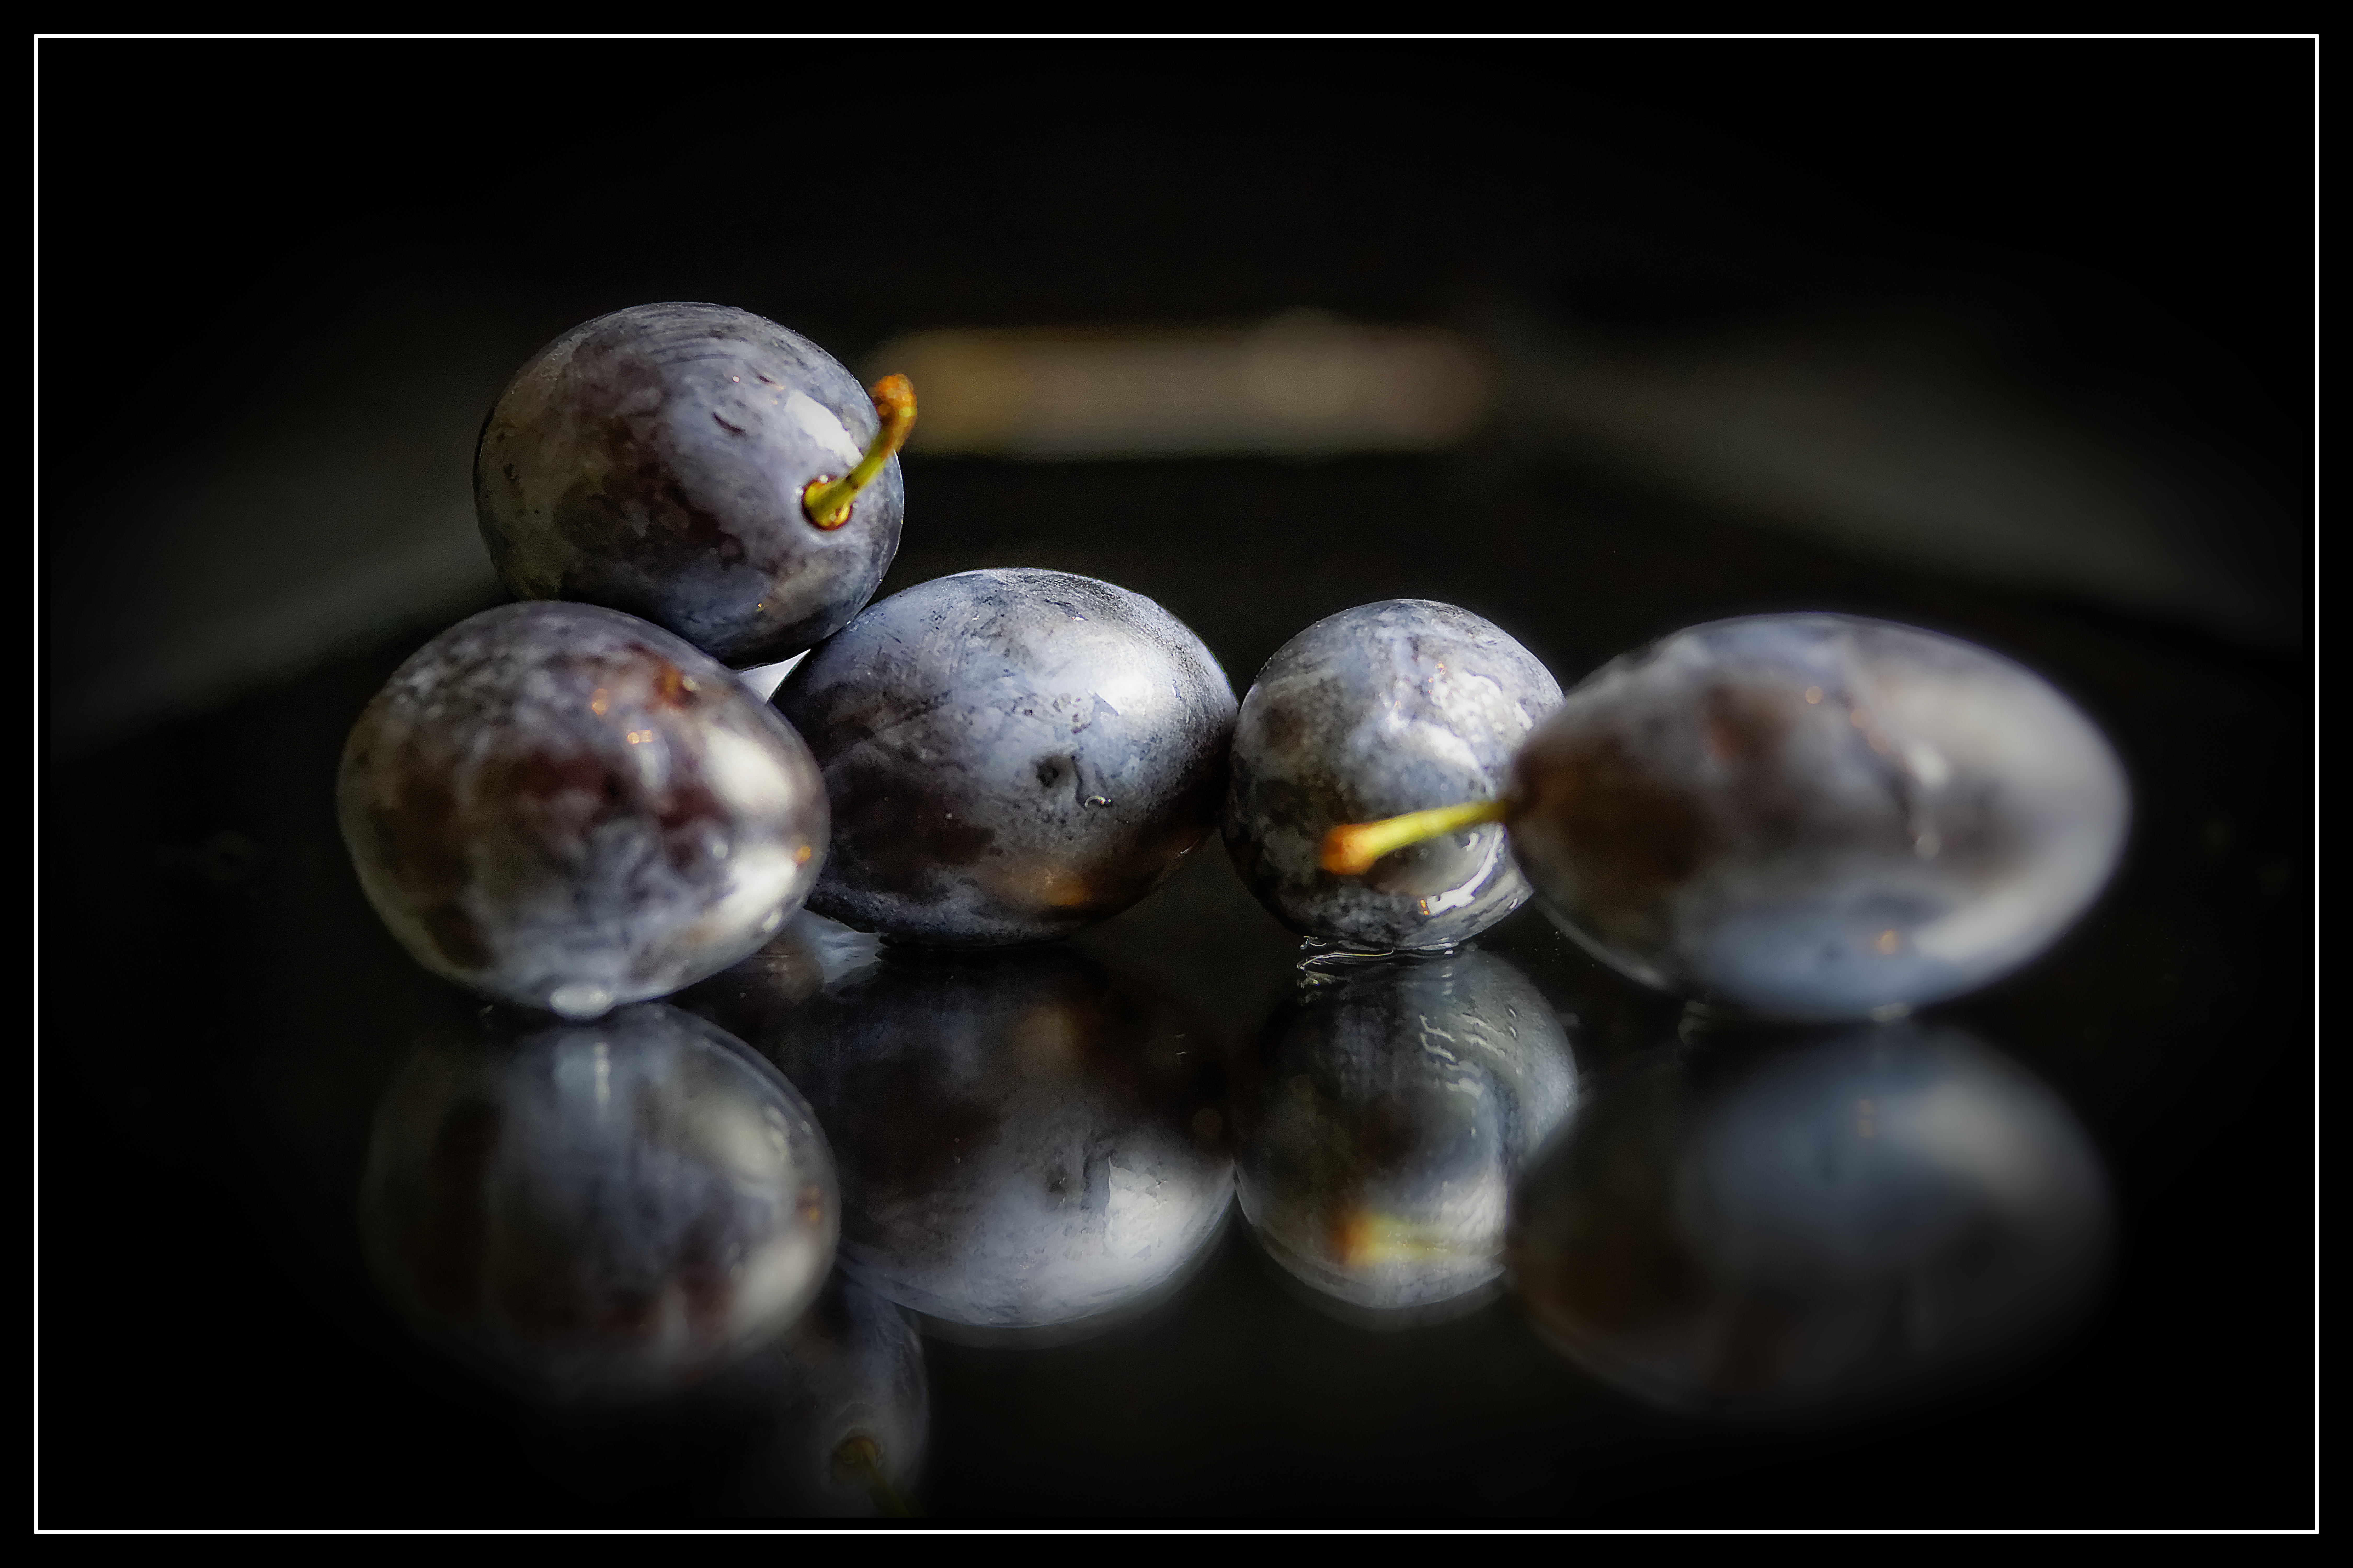
nature, plant, photography, fruit, berry, sweet, glass, isolated, ripe, food, harvest, produce, macro, kitchen, blue, garden, healthy, close, eat, delicious, still life, close up, plum, nutrition, fruits, vegetarian, sphere, shiny, vitamins, frisch, sour, macro photography, steinobstgewaechs, flowering plant, bilberry, still life photography, land plant, cloths uwe